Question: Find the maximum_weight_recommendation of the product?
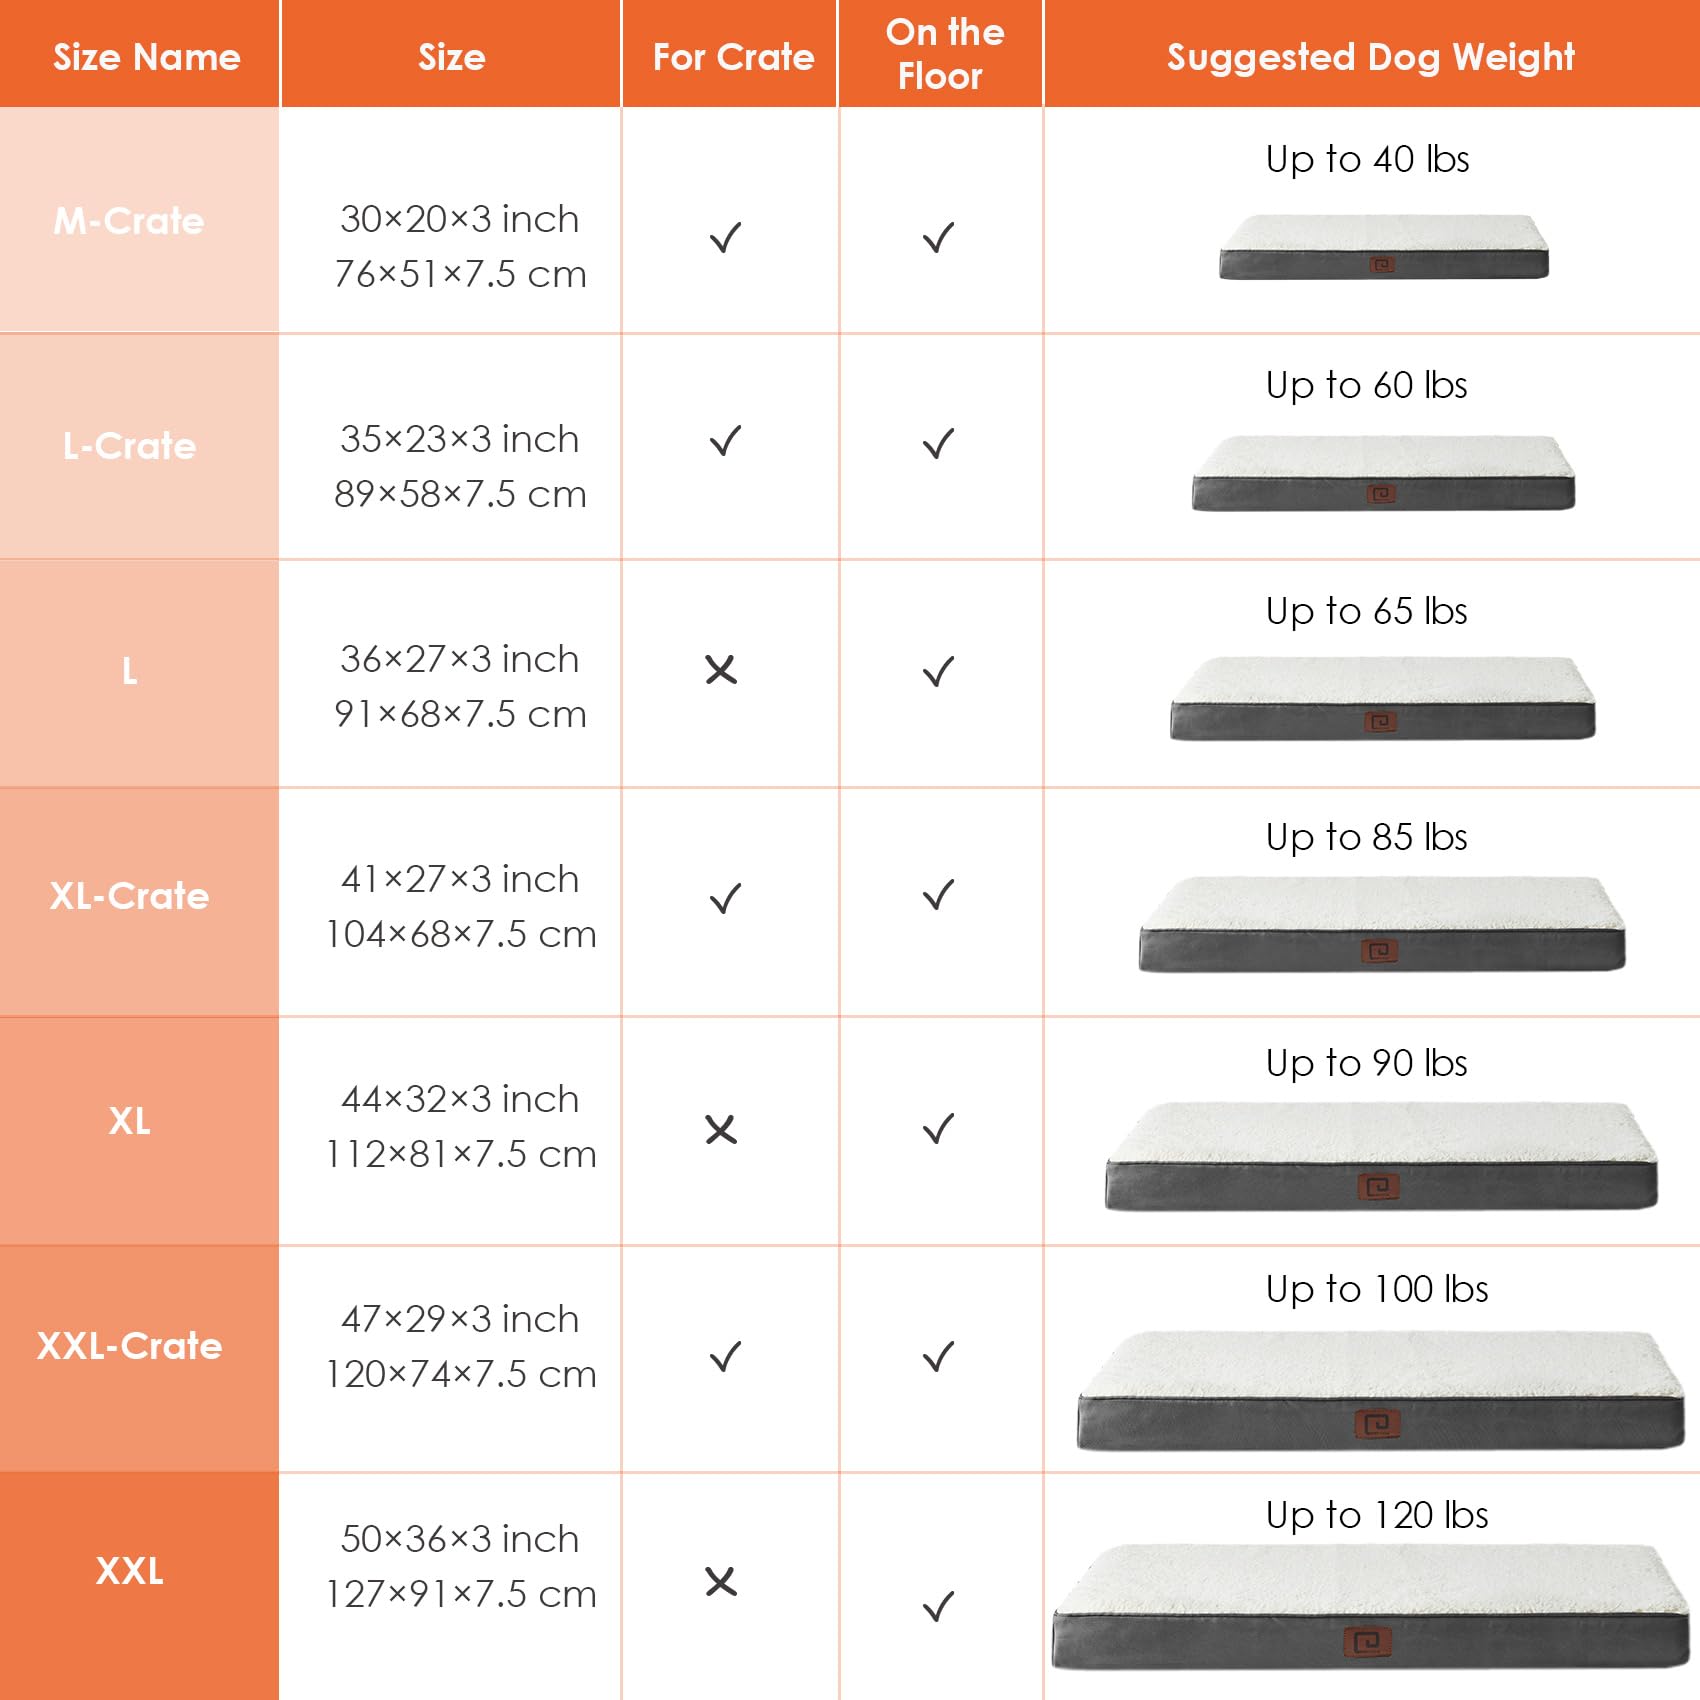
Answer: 85.0 pound